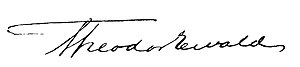
Theodor Ewald
Theodor Ewalds signatur, c. 1919
Theodor Ewald er søn af forfatteren H.F. Ewald og hustru Julie Caroline Ewald, f. Øst, og broder til Carl Ewald.